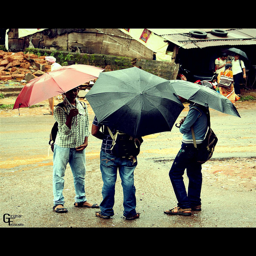
People standing around taking in the rain under umbrellas.
A group of friends are gathered under umbrellas as it is raining outside.
three people standing under their umbrellas talking in the rain
Some people standing with umbrellas on the street.
A trio of people with umbrella's standing in the rain.